Mallee (habit)

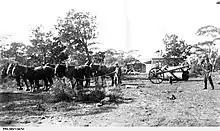
Scrub/mallee roller being used in South Australian mallee, c.1922

Grubbing the land of mallee stumps for agricultural purposes was difficult for early settler farmers, as the land could not be easily ploughed and sown even after the trees were removed. In the colony of South Australia in the late 19th century, legislation which encouraged closer settlement made it even tougher for farmers to make a living.